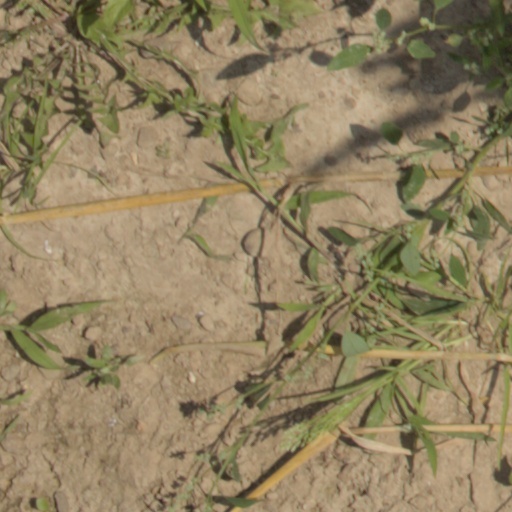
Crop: wheat